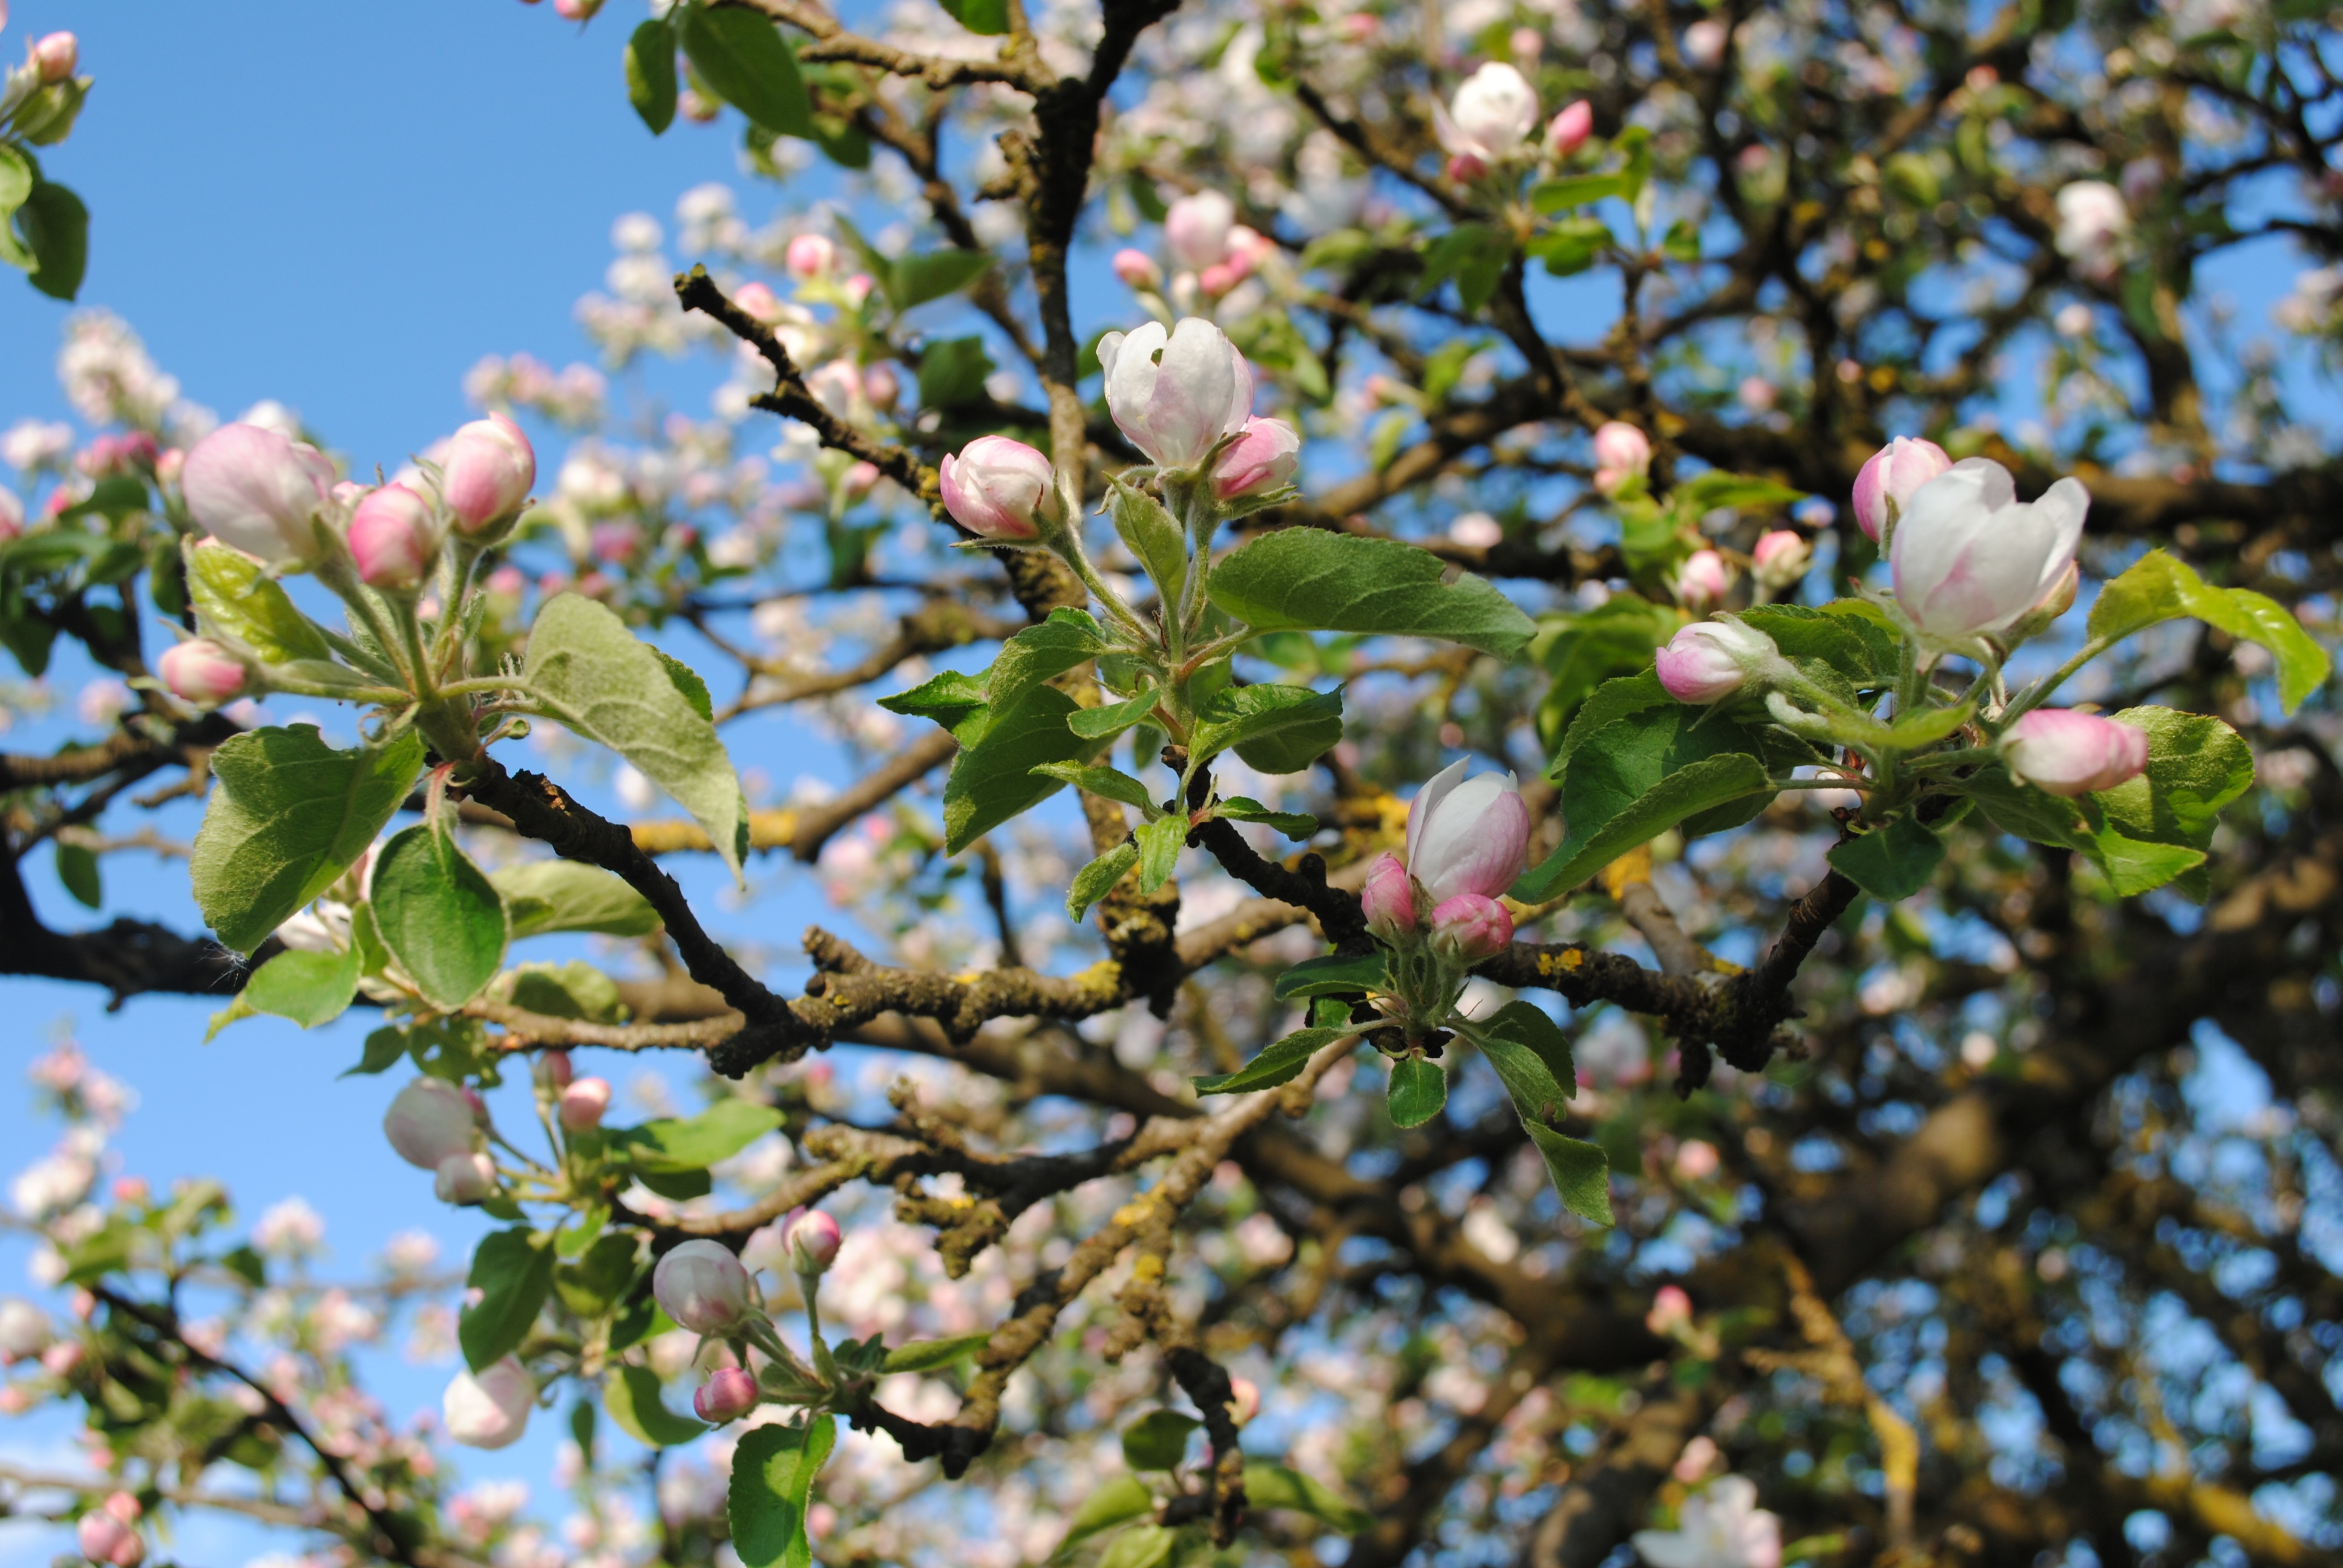
tree, nature, branch, blossom, plant, flower, food, spring, produce, evergreen, botany, outdoors, shrub, spring flower, apple tree, sunny day, flowering plant, woody plant, land plant